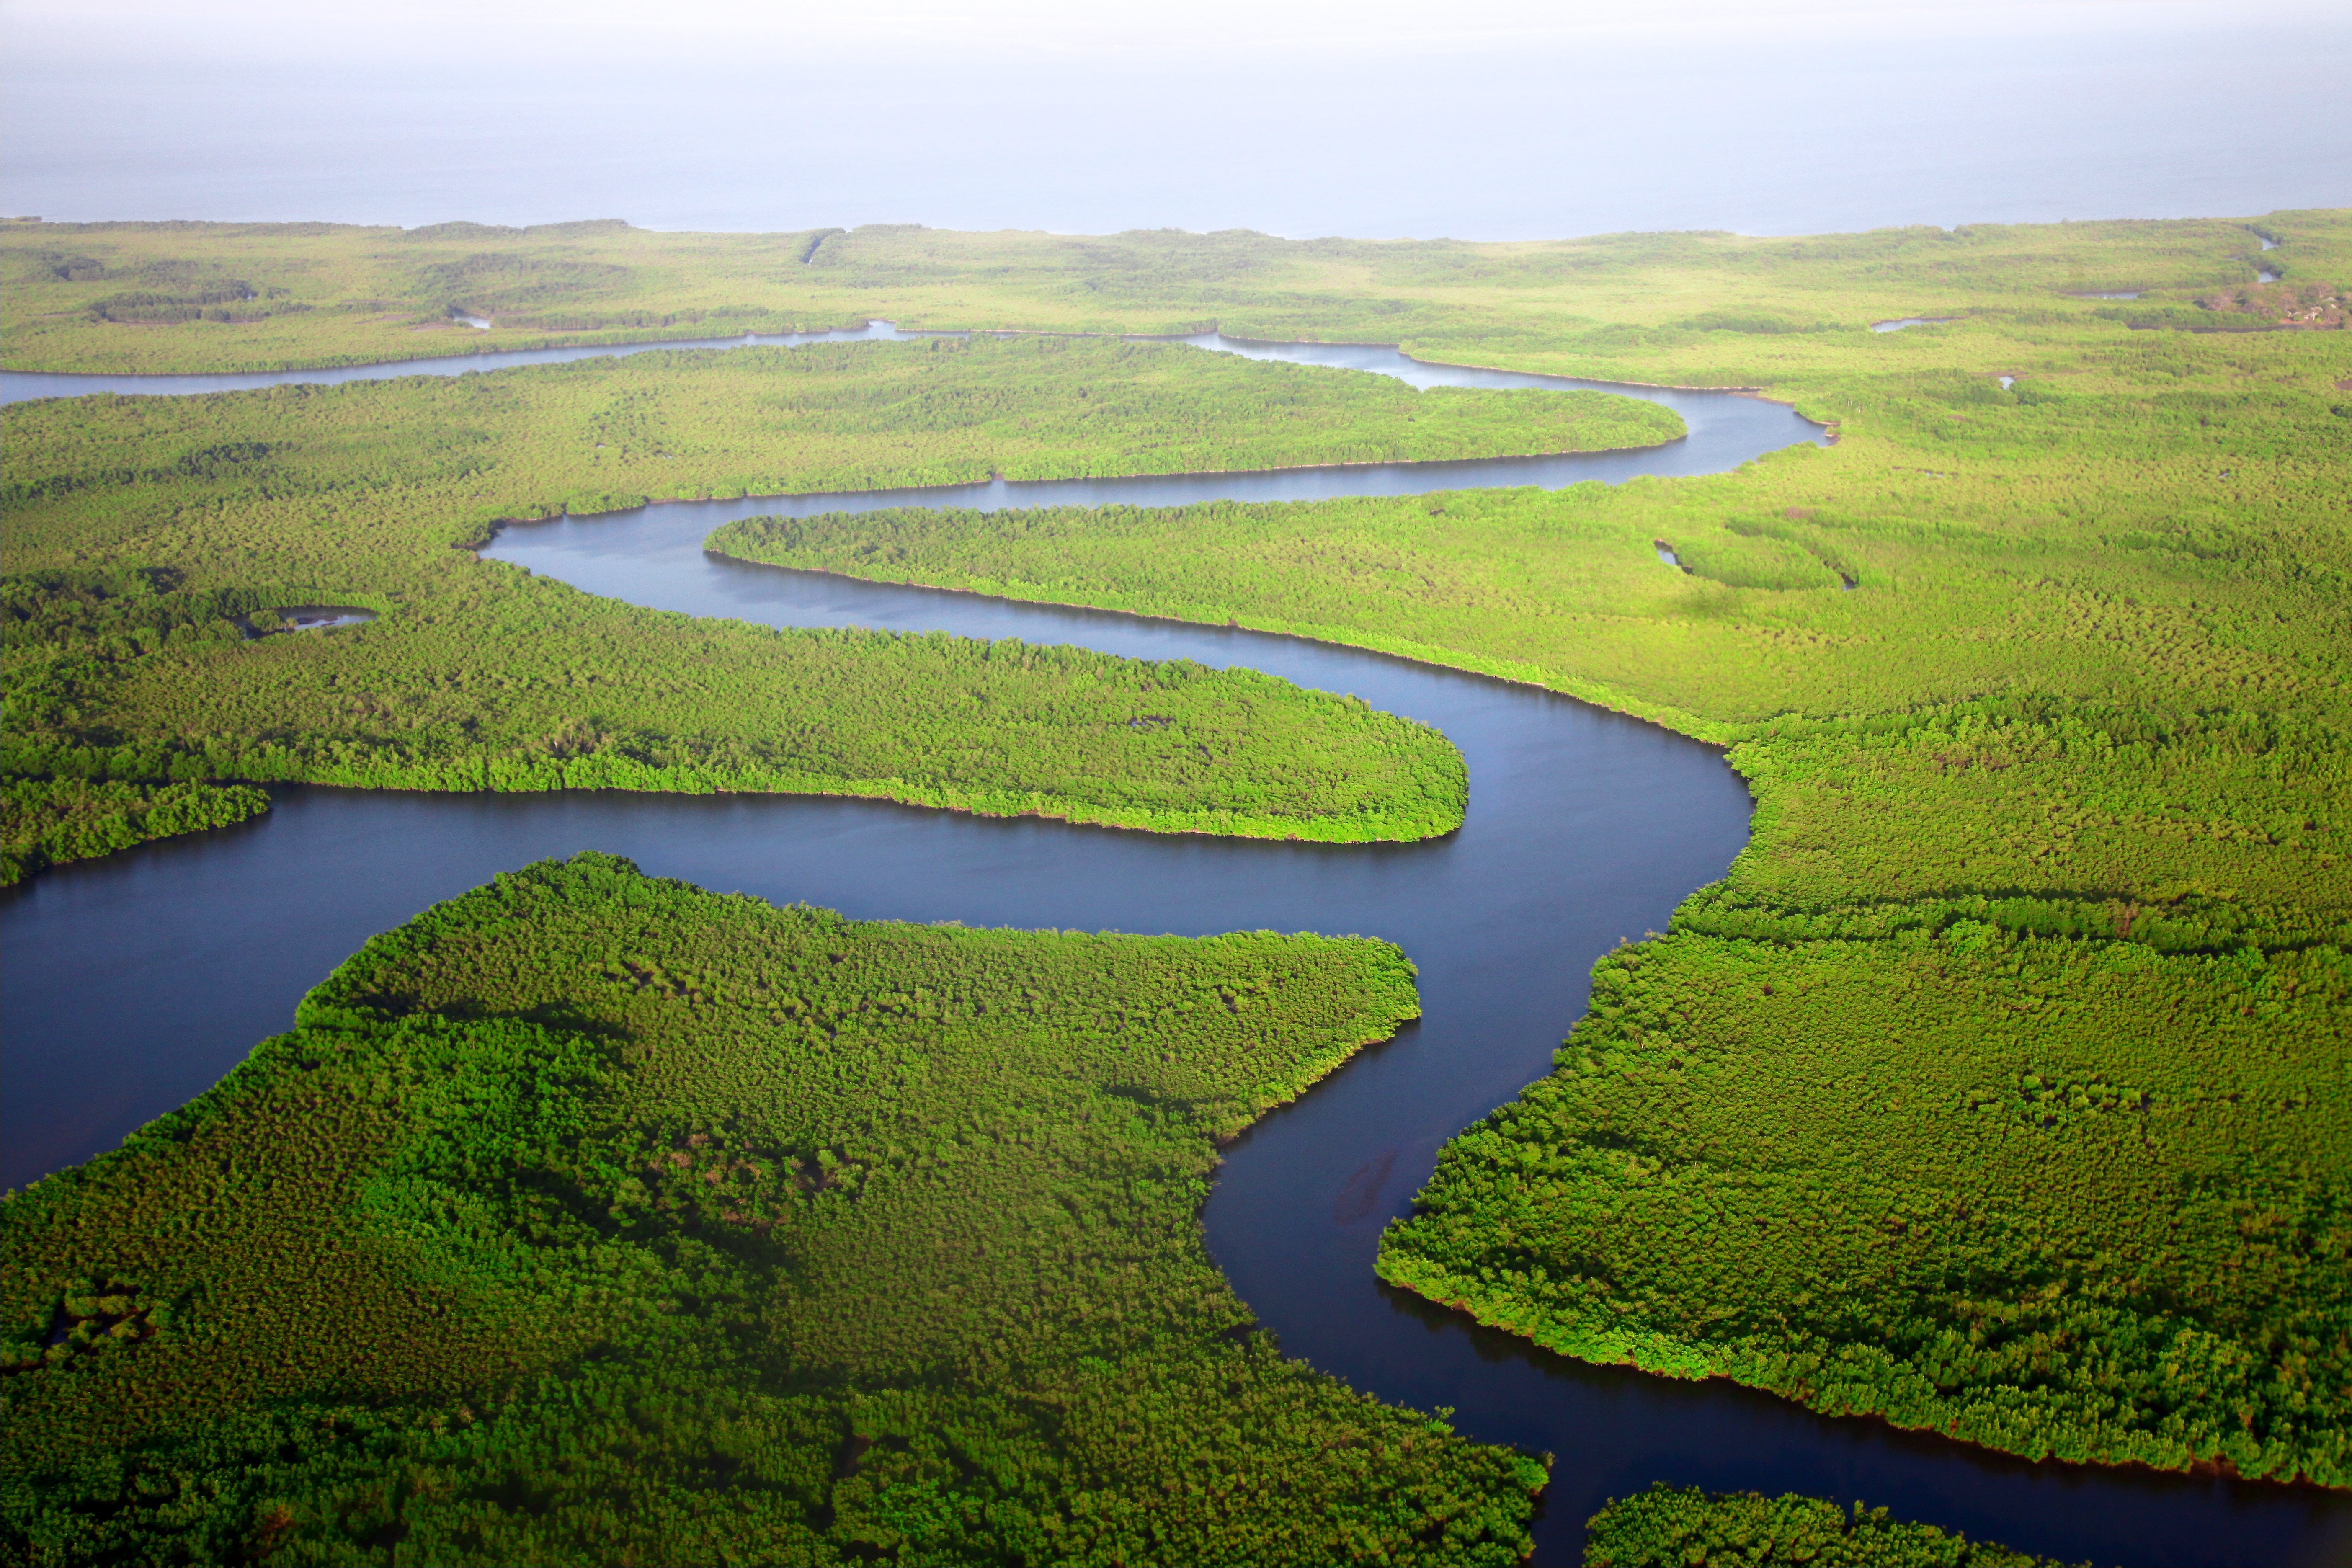
landscape, water, nature, marsh, swamp, field, meadow, prairie, river, soil, reservoir, agriculture, plain, polder, grassland, wetland, bog, floodplain, plateau, habitat, ecosystem, estuary, tundra, steppe, salt marsh, marshland, landform, paddy field, aerial photography, biome, natural environment, geographical feature